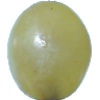
Label: Grape White 1